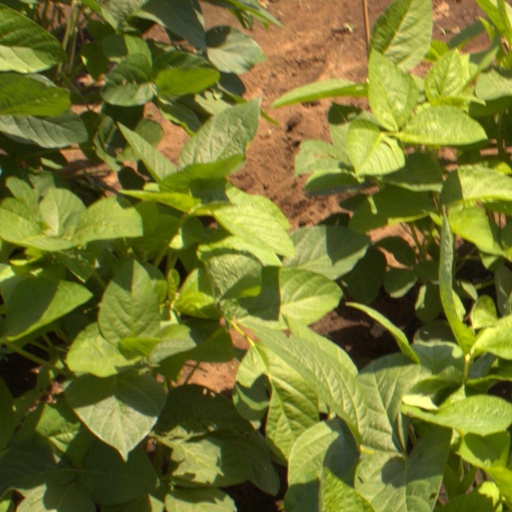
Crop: soybean